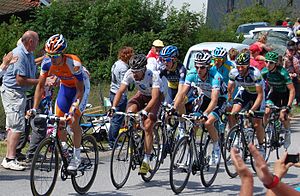
7. etape af Tour de France 2012
Udbruddet
Syvende etape af Tour de France 2012 var en 199 km lang kuperet etape. Den blev kørt lørdag den 7. juli fra Tomblaine til La Planche des Belles Filles.